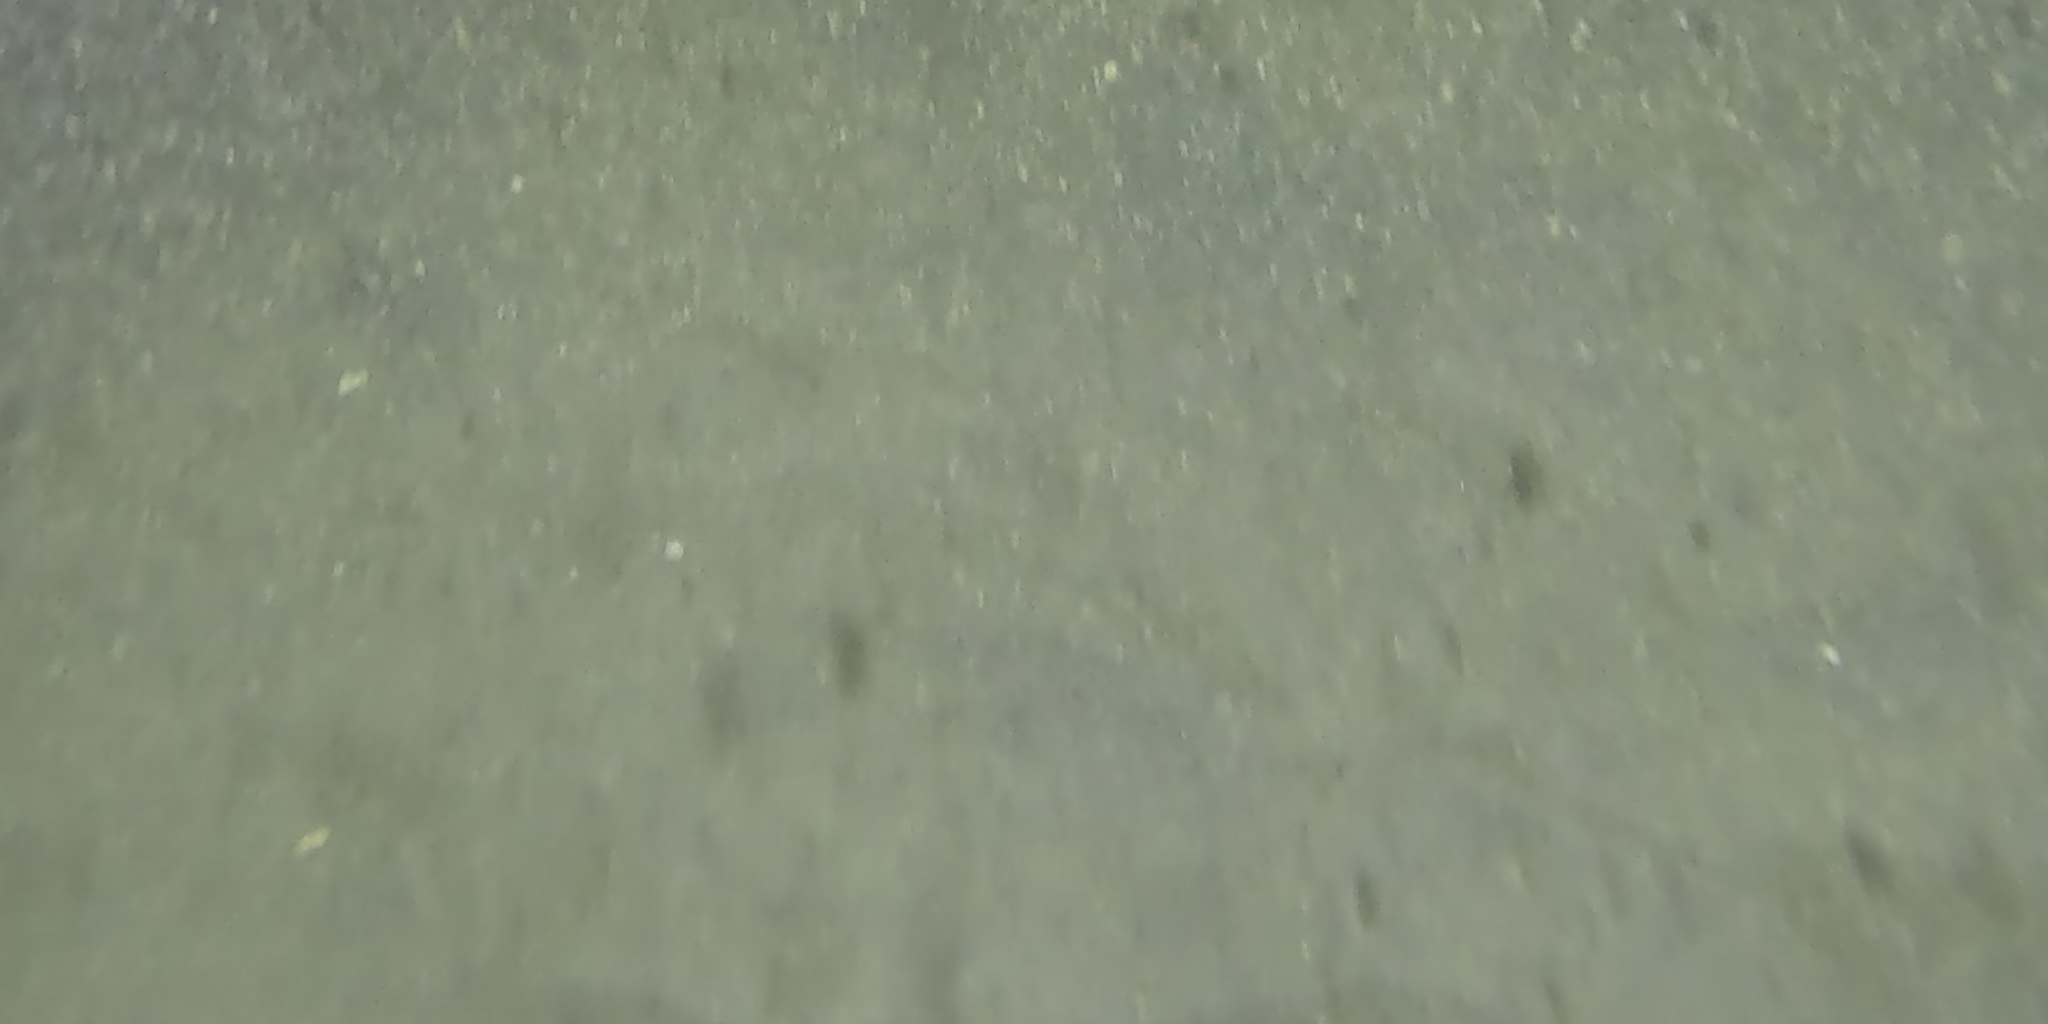
Seabed habitat: sand